Fritz Sarasin

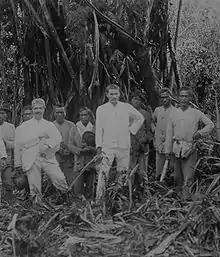
Fritz Sarasin and Paul Sarasin during their expedition to Celebes.

Fritz Sarasin, full name Karl Friedrich Sarasin (3 December 1859 – 23 March 1942) was a Swiss naturalist.